Hedgehog (geometry)

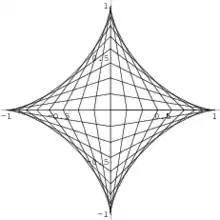
The astroid, constructed as an envelope of lines. The corresponding support function ranges from a minimum of 0 for the points on the horizontal and vertical axes to a maximum at the four diagonal points on the unit circle.

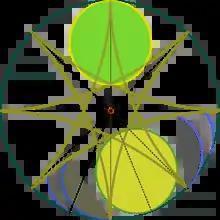
A hypocycloid that forms a self-crossing hedgehog

In differential geometry, a hedgehog or plane hedgehog is a type of plane curve, the envelope of a family of lines determined by a support function. More intuitively, sufficiently well-behaved hedgehogs are plane curves with one tangent line in each oriented direction. A projective hedgehog is a restricted type of hedgehog, defined from an anti-symmetric support function, and (again when sufficiently well-behaved) forms a curve with one tangent line in each direction, regardless of orientation.